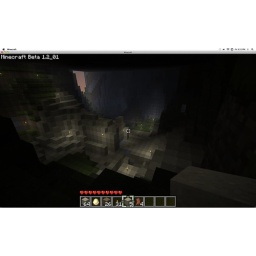
This is the dark region underneath my house. You can see the door to my old house near the back.